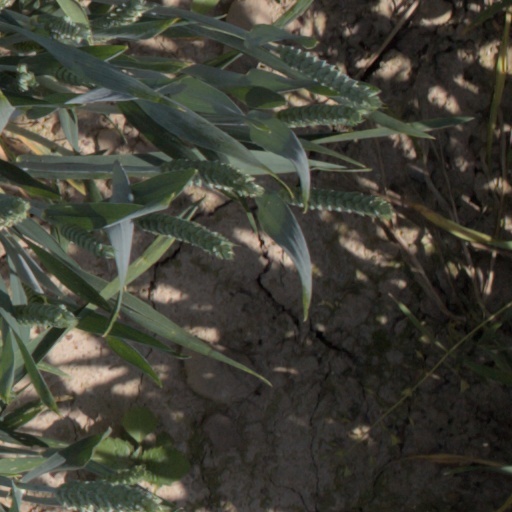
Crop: wheat